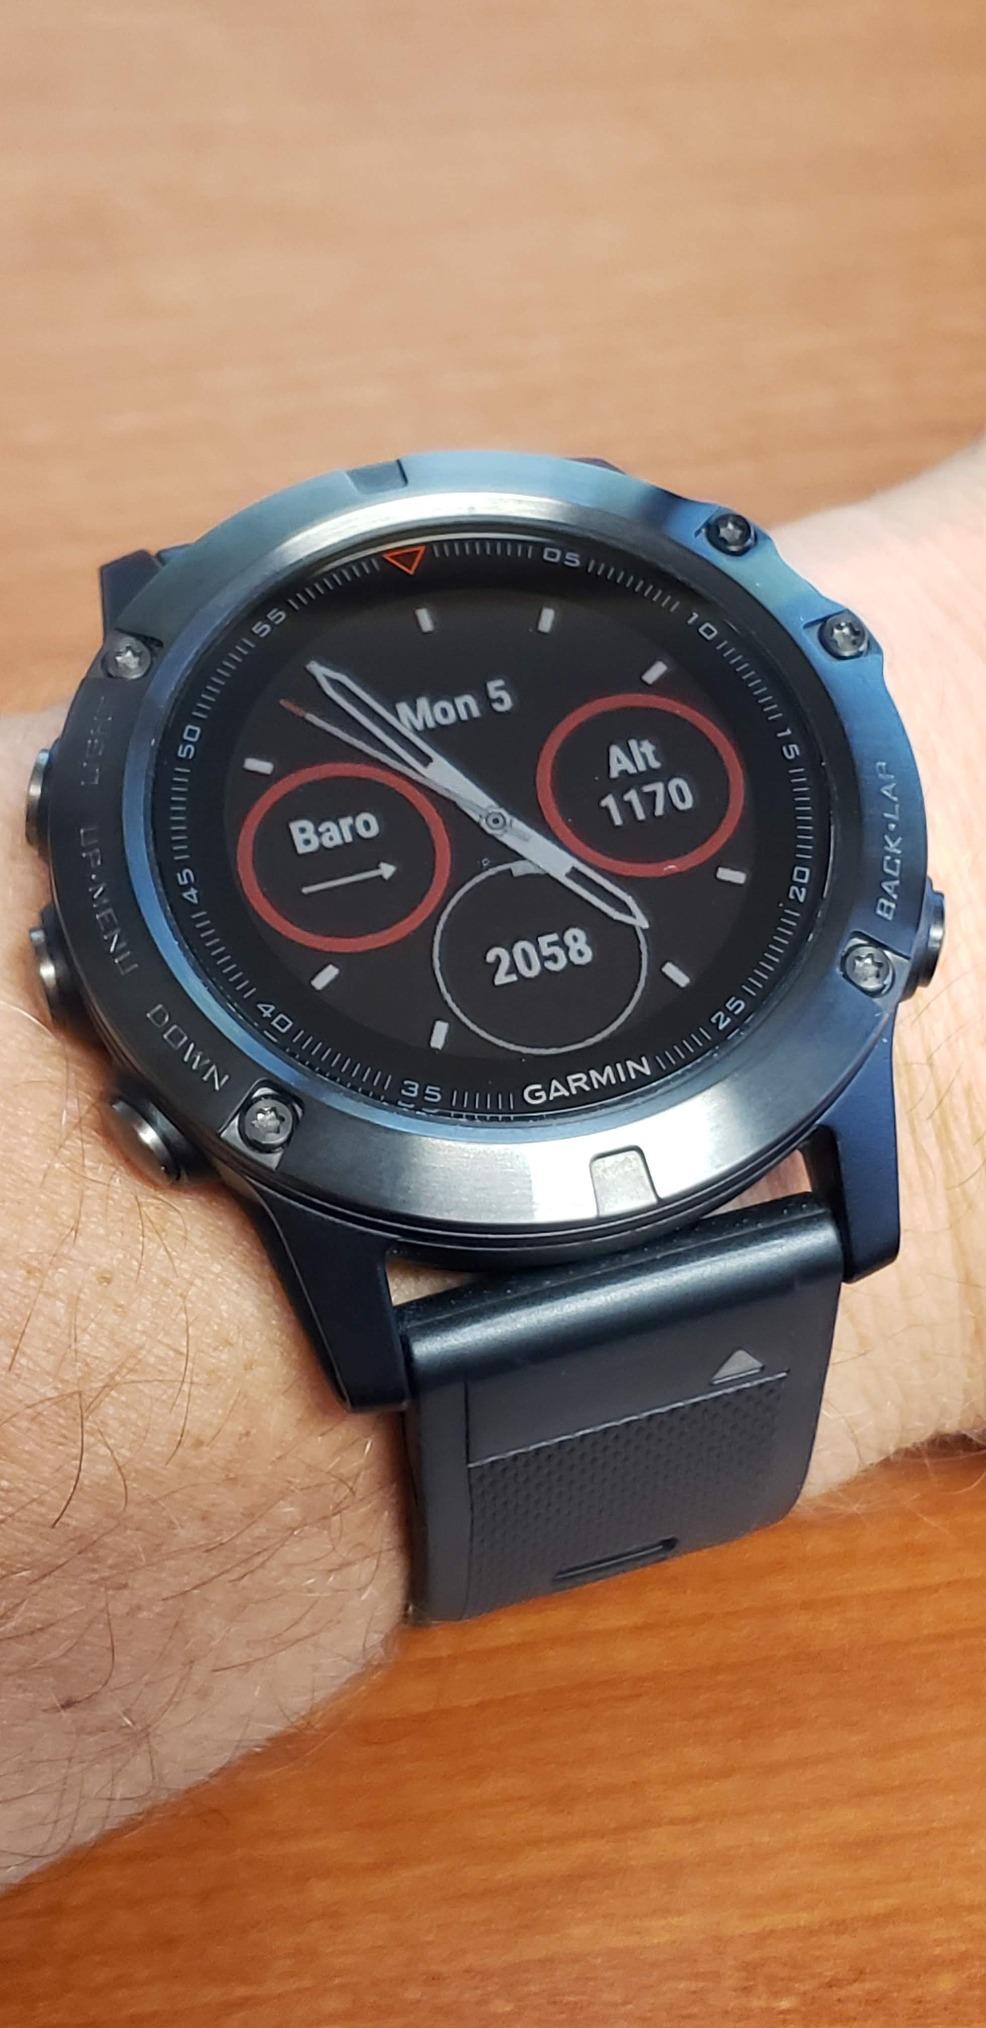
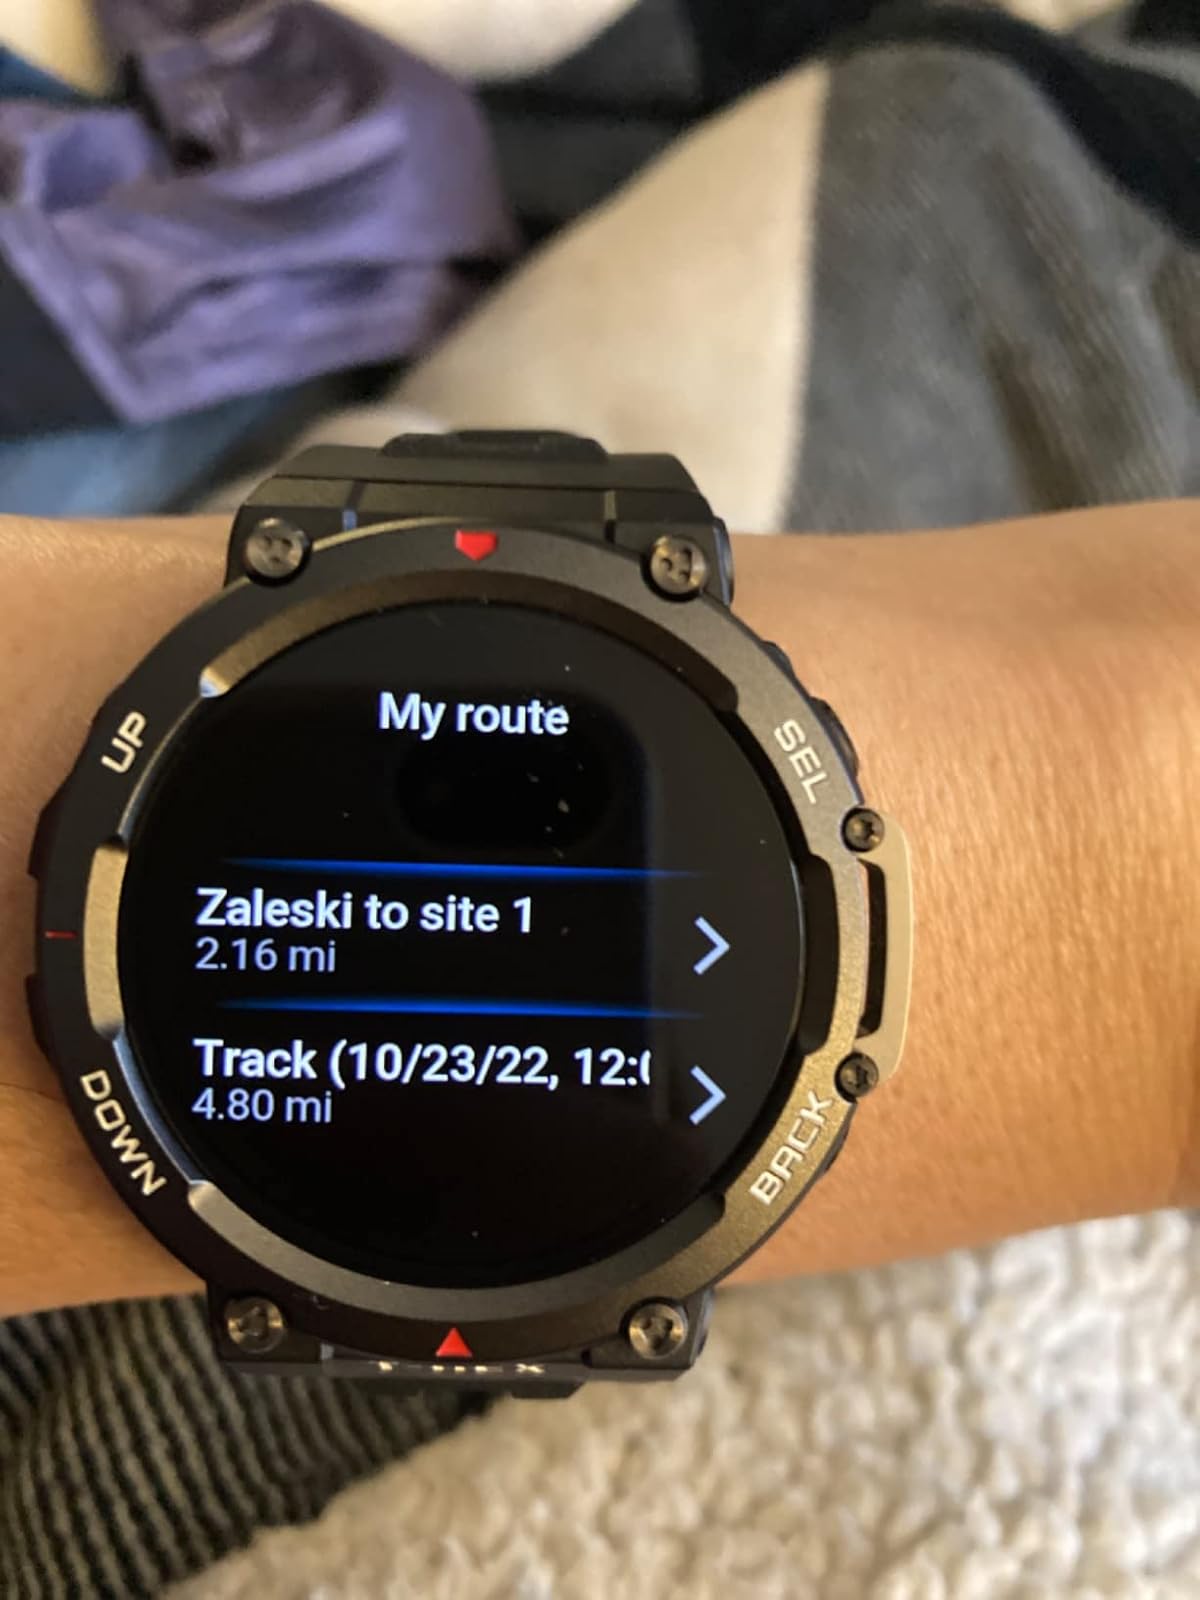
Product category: smartwatch
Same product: no